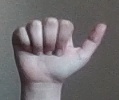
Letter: dhad